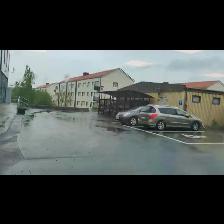
Label: NonHuman